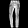
Label: Trouser